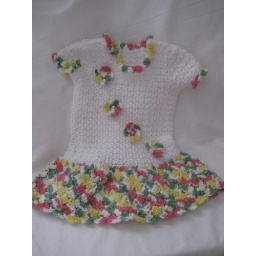
Precious T-Shirt dress for infant in white and spring/summer colors. Very soft.